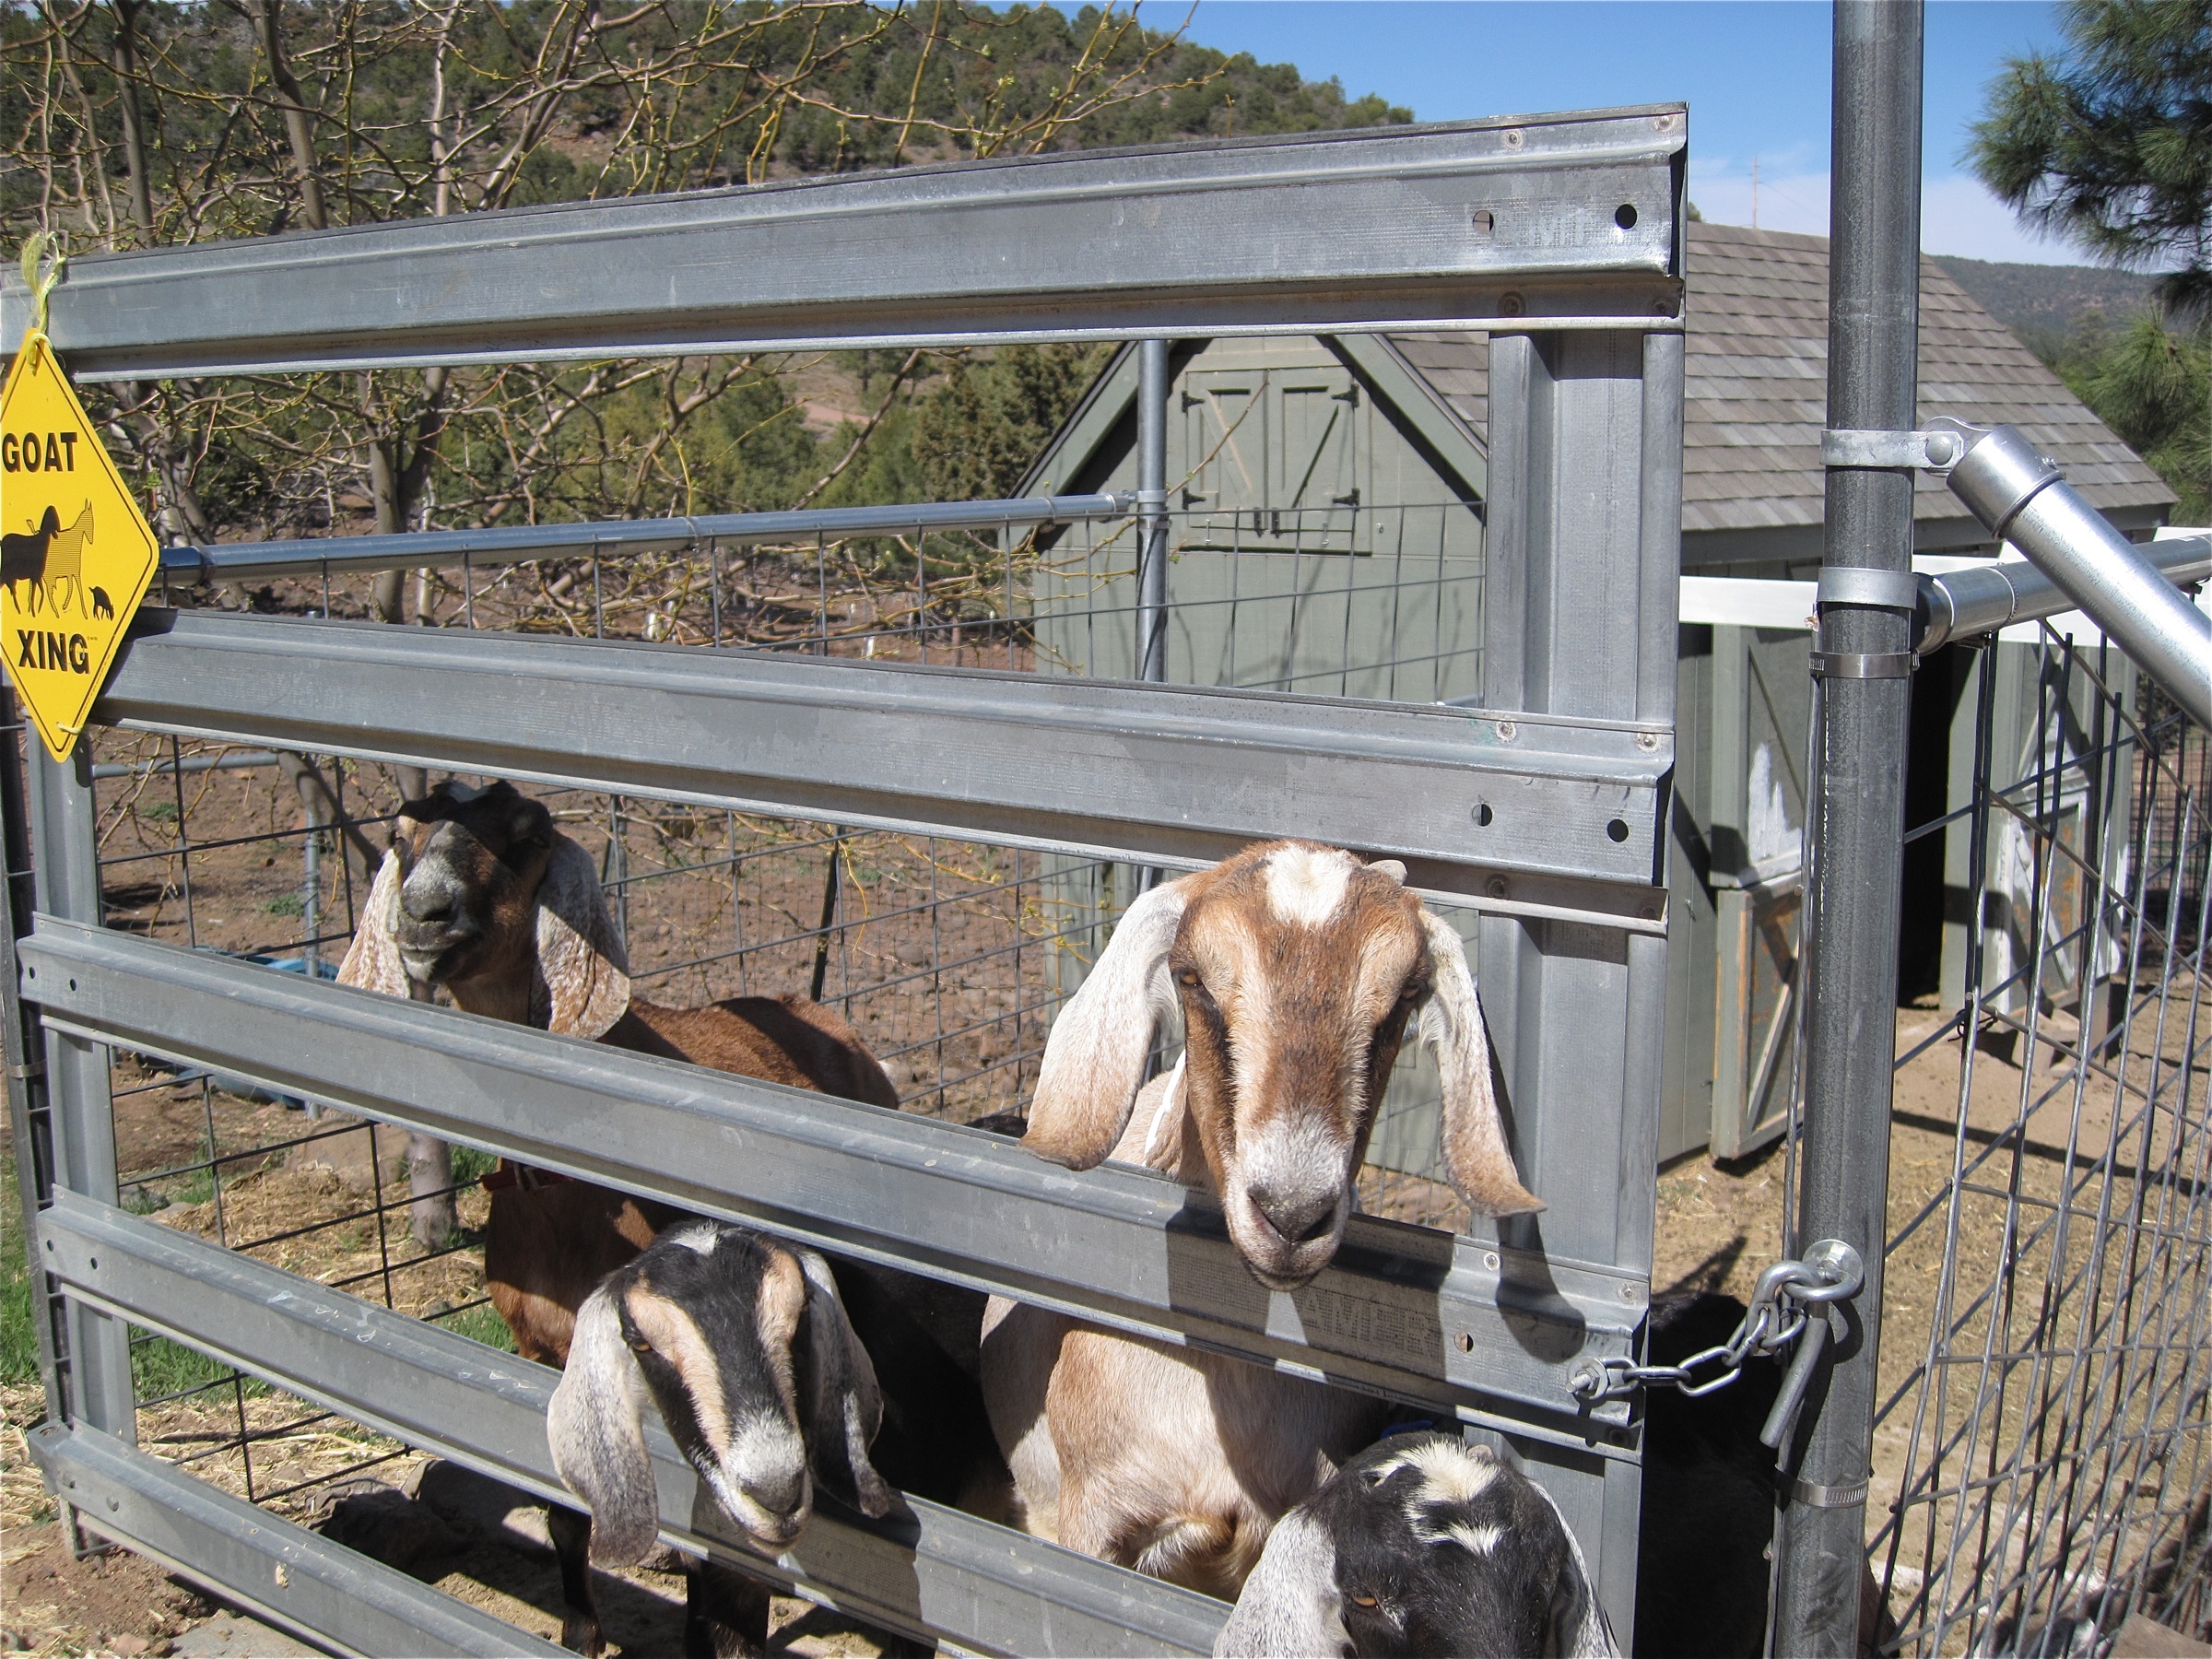
vehicle, goats, stall, strawberryaz